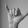
ASL letter: Y